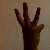
The image shows a hand gesture representing the number 6 in Indian Sign Language.